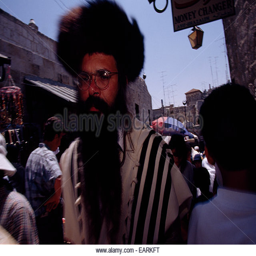
a man in traditional clothes walks through a crowded market